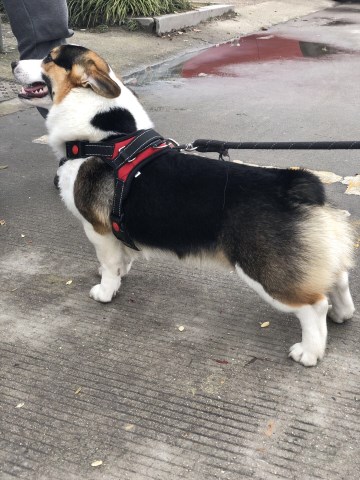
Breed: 2909-n000116-Cardigan